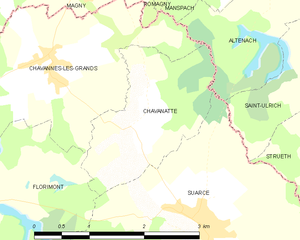
Carte des communes françaises Chavanatte